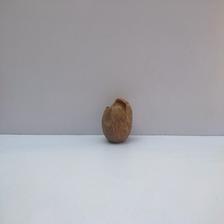
Size: Spoiled